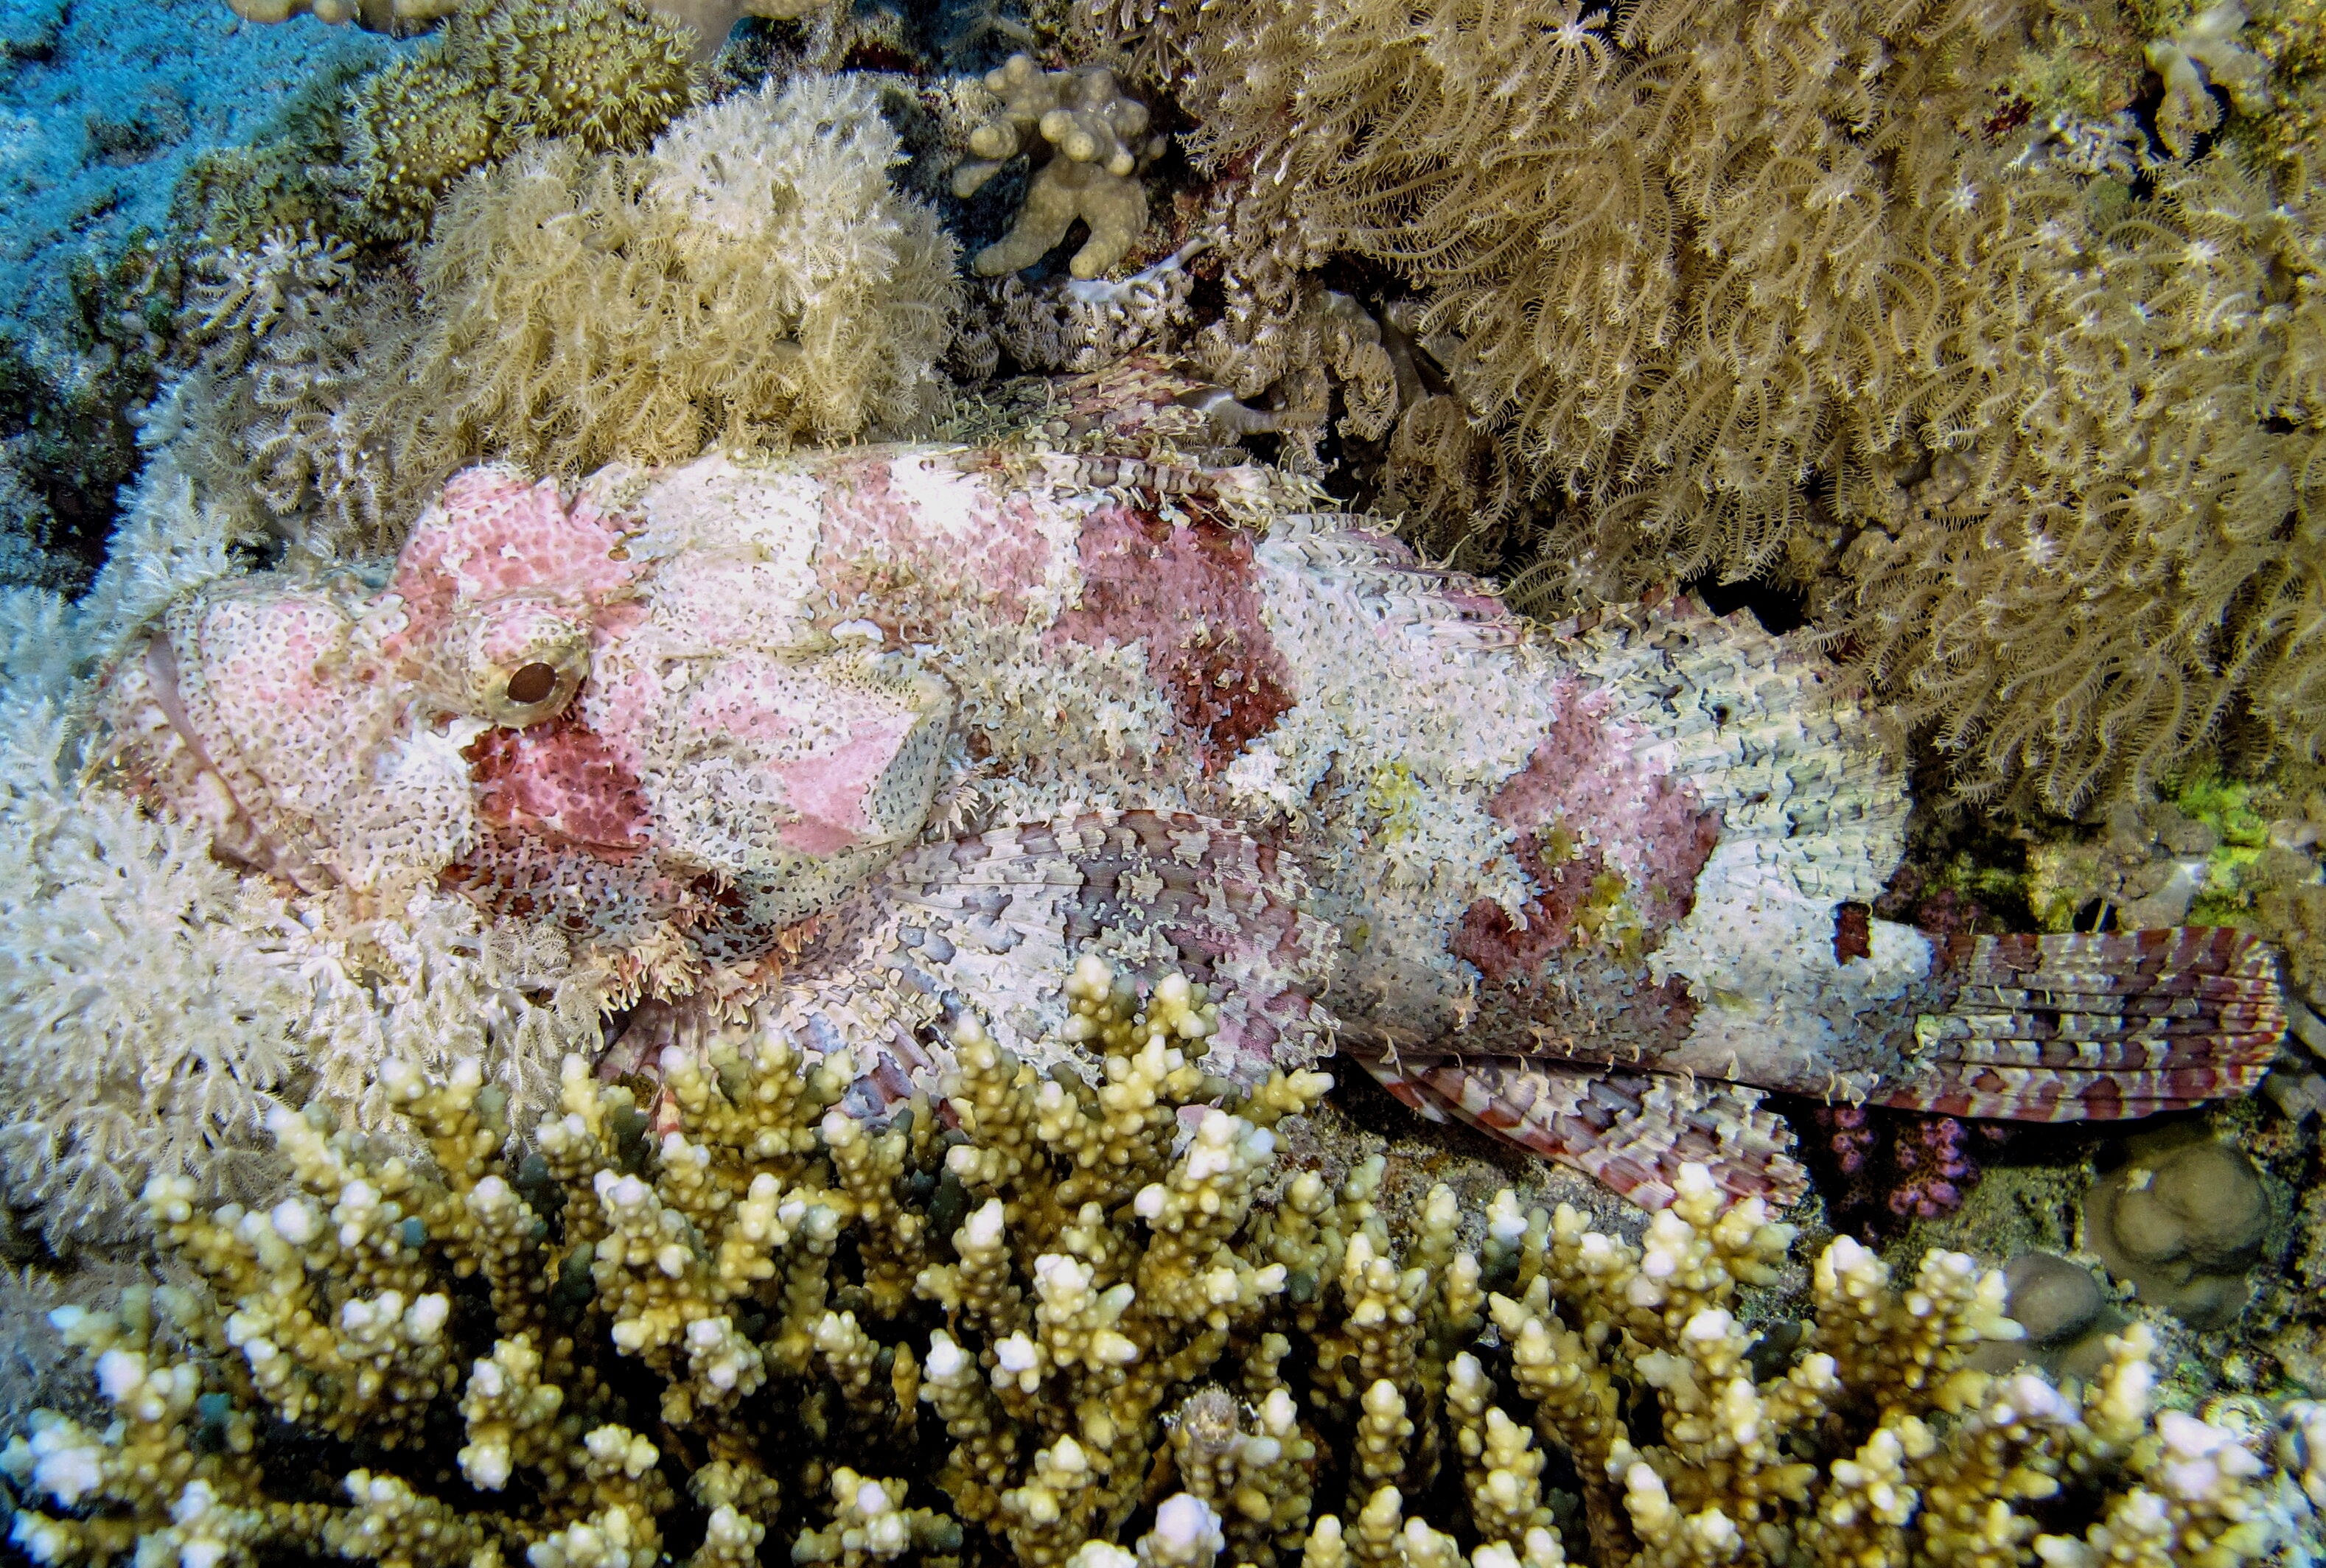
diving, underwater, biology, fish, fauna, coral, coral reef, invertebrate, reef, egypt, habitat, organism, dragon's head, marine biology, coral reef fish, marine invertebrates